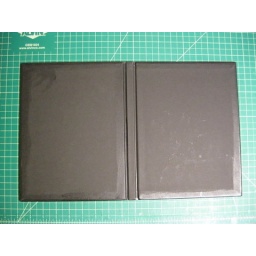
inside with paper folded over and glued to book boards and inside paper glued on